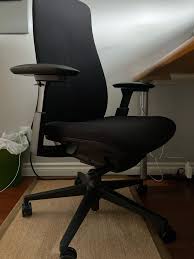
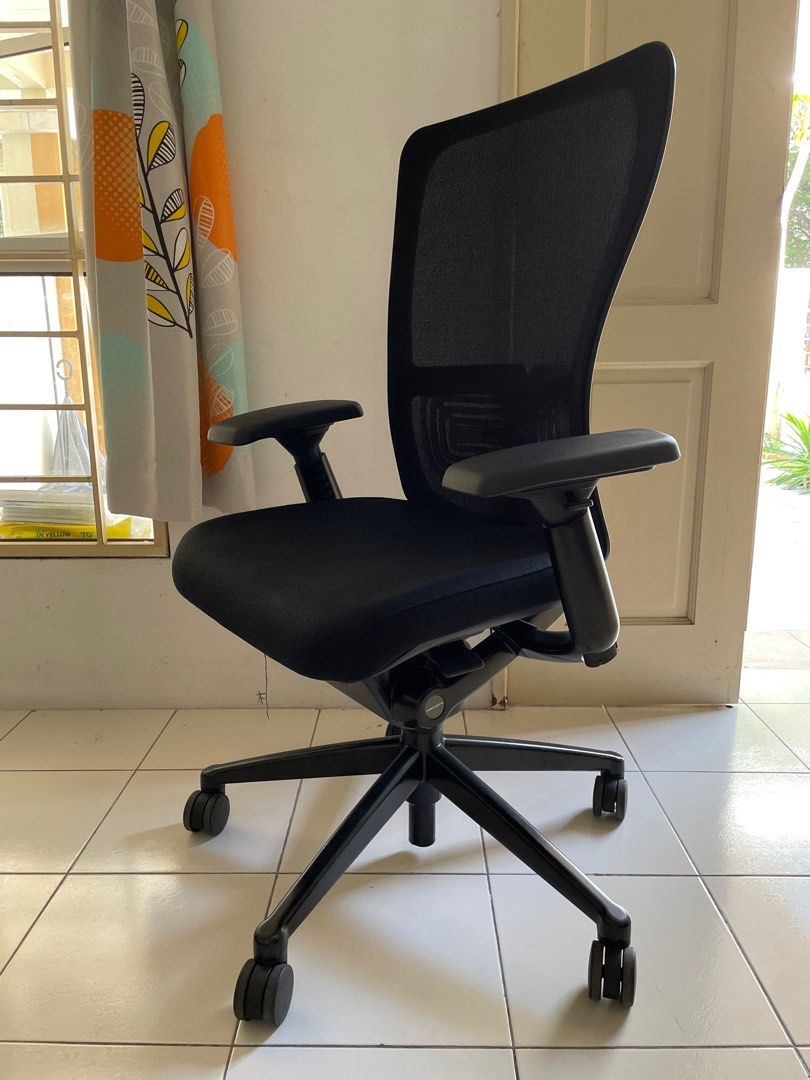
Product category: items_chair
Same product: no